Caldecott Park

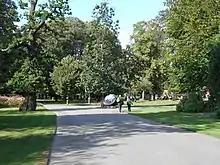
Caldecott Park

Caldecott Park is an urban park located in the centre of Rugby, England. Most of the land was purchased by the Rugby Urban District Council in 1903 from Thomas Caldecott, the last lord of the manor. There was additional land purchased to the north of the original park in 1911, bringing the park to its current size of .